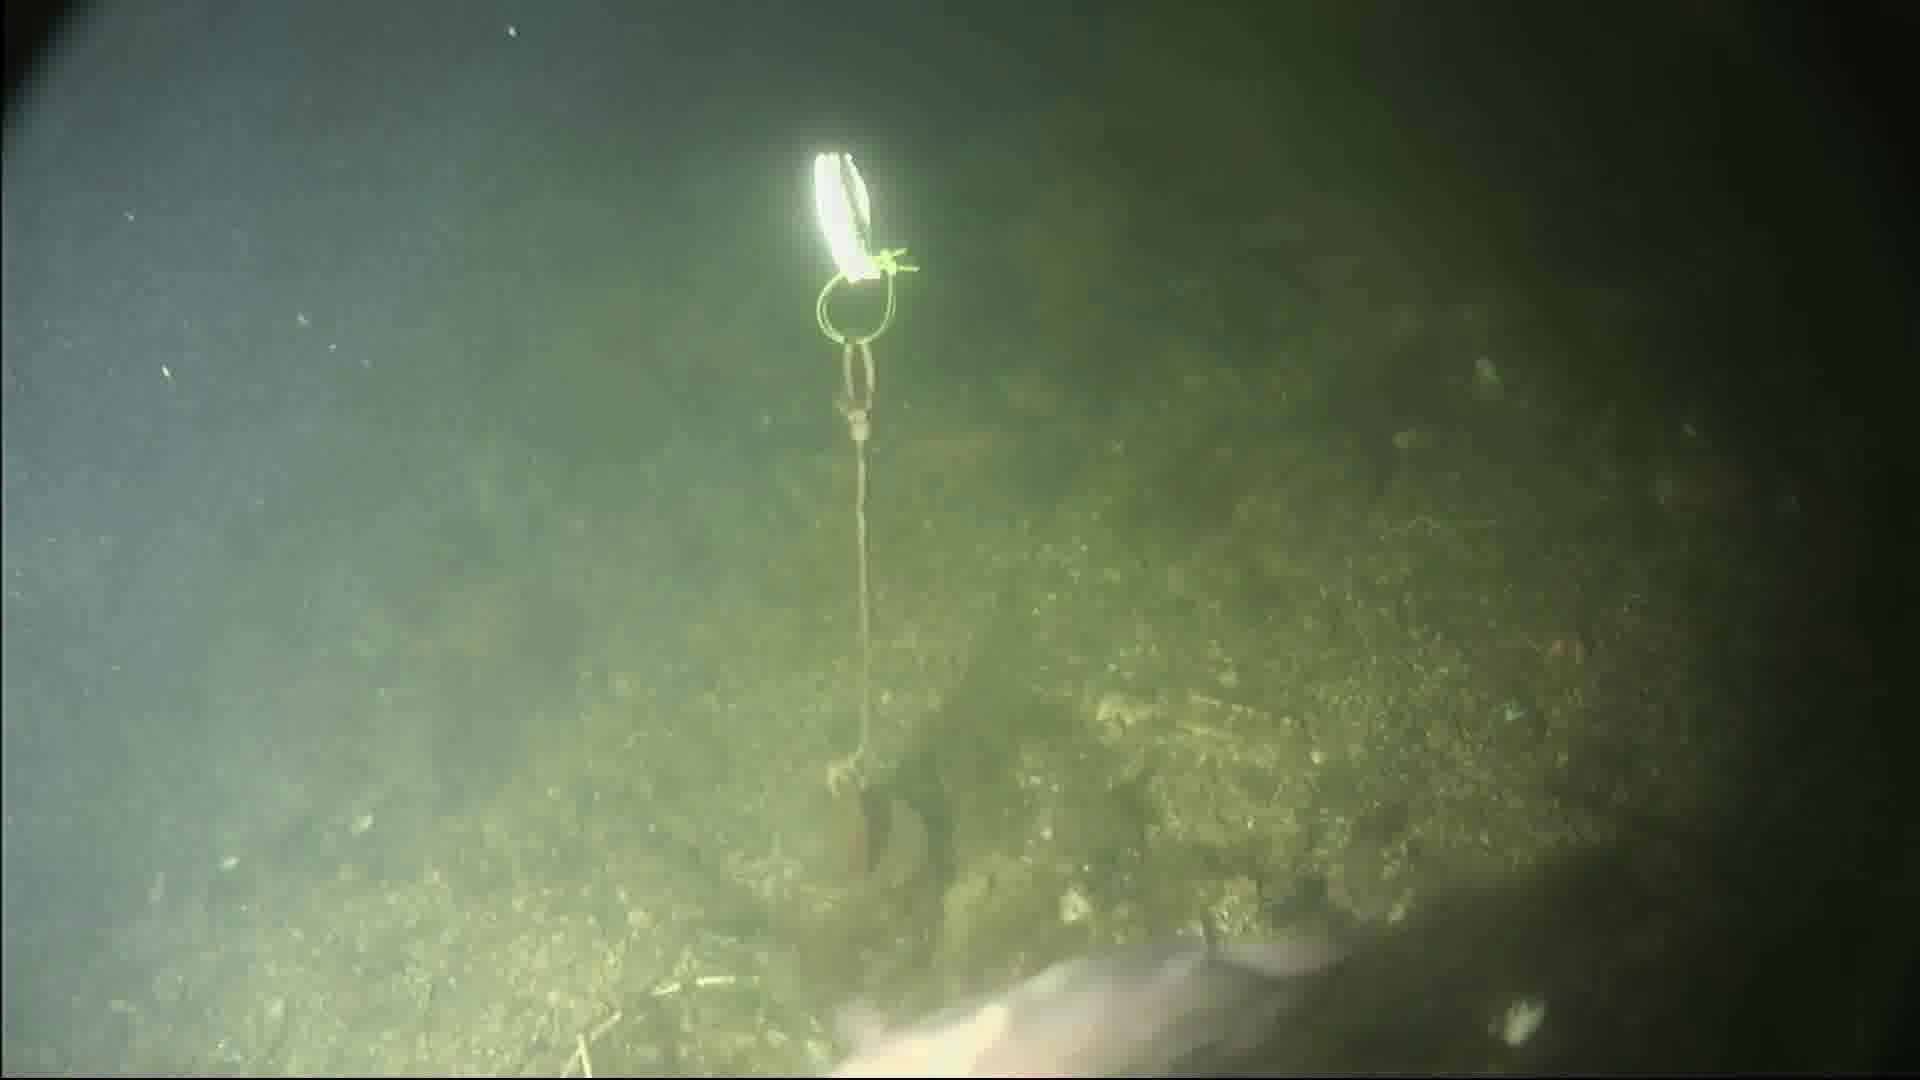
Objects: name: fish